Gaekwar's Baroda State Railway

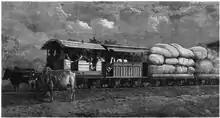
Bullocks hauled train on 2 feet 6 inches wide 3 lbs rail connecting Dabhoi with Miagam

The railway track has the distinction of being the first narrow-gauge line to be laid in British India, and also the first railway to be owned by any Princely State of India. In 1862, Maharaja Khanderao Gaekwad, the Maharaja of Baroda, inaugurated of a railway line from Dabhoi to Miyagam. Oxen were used to haul the train, although in 1863, Nielson & Co. built a locomotive to be operated on the line from Dabhoi to Miyagram, as the 6.5 km/m rails were not suited for the regular use of an engine.